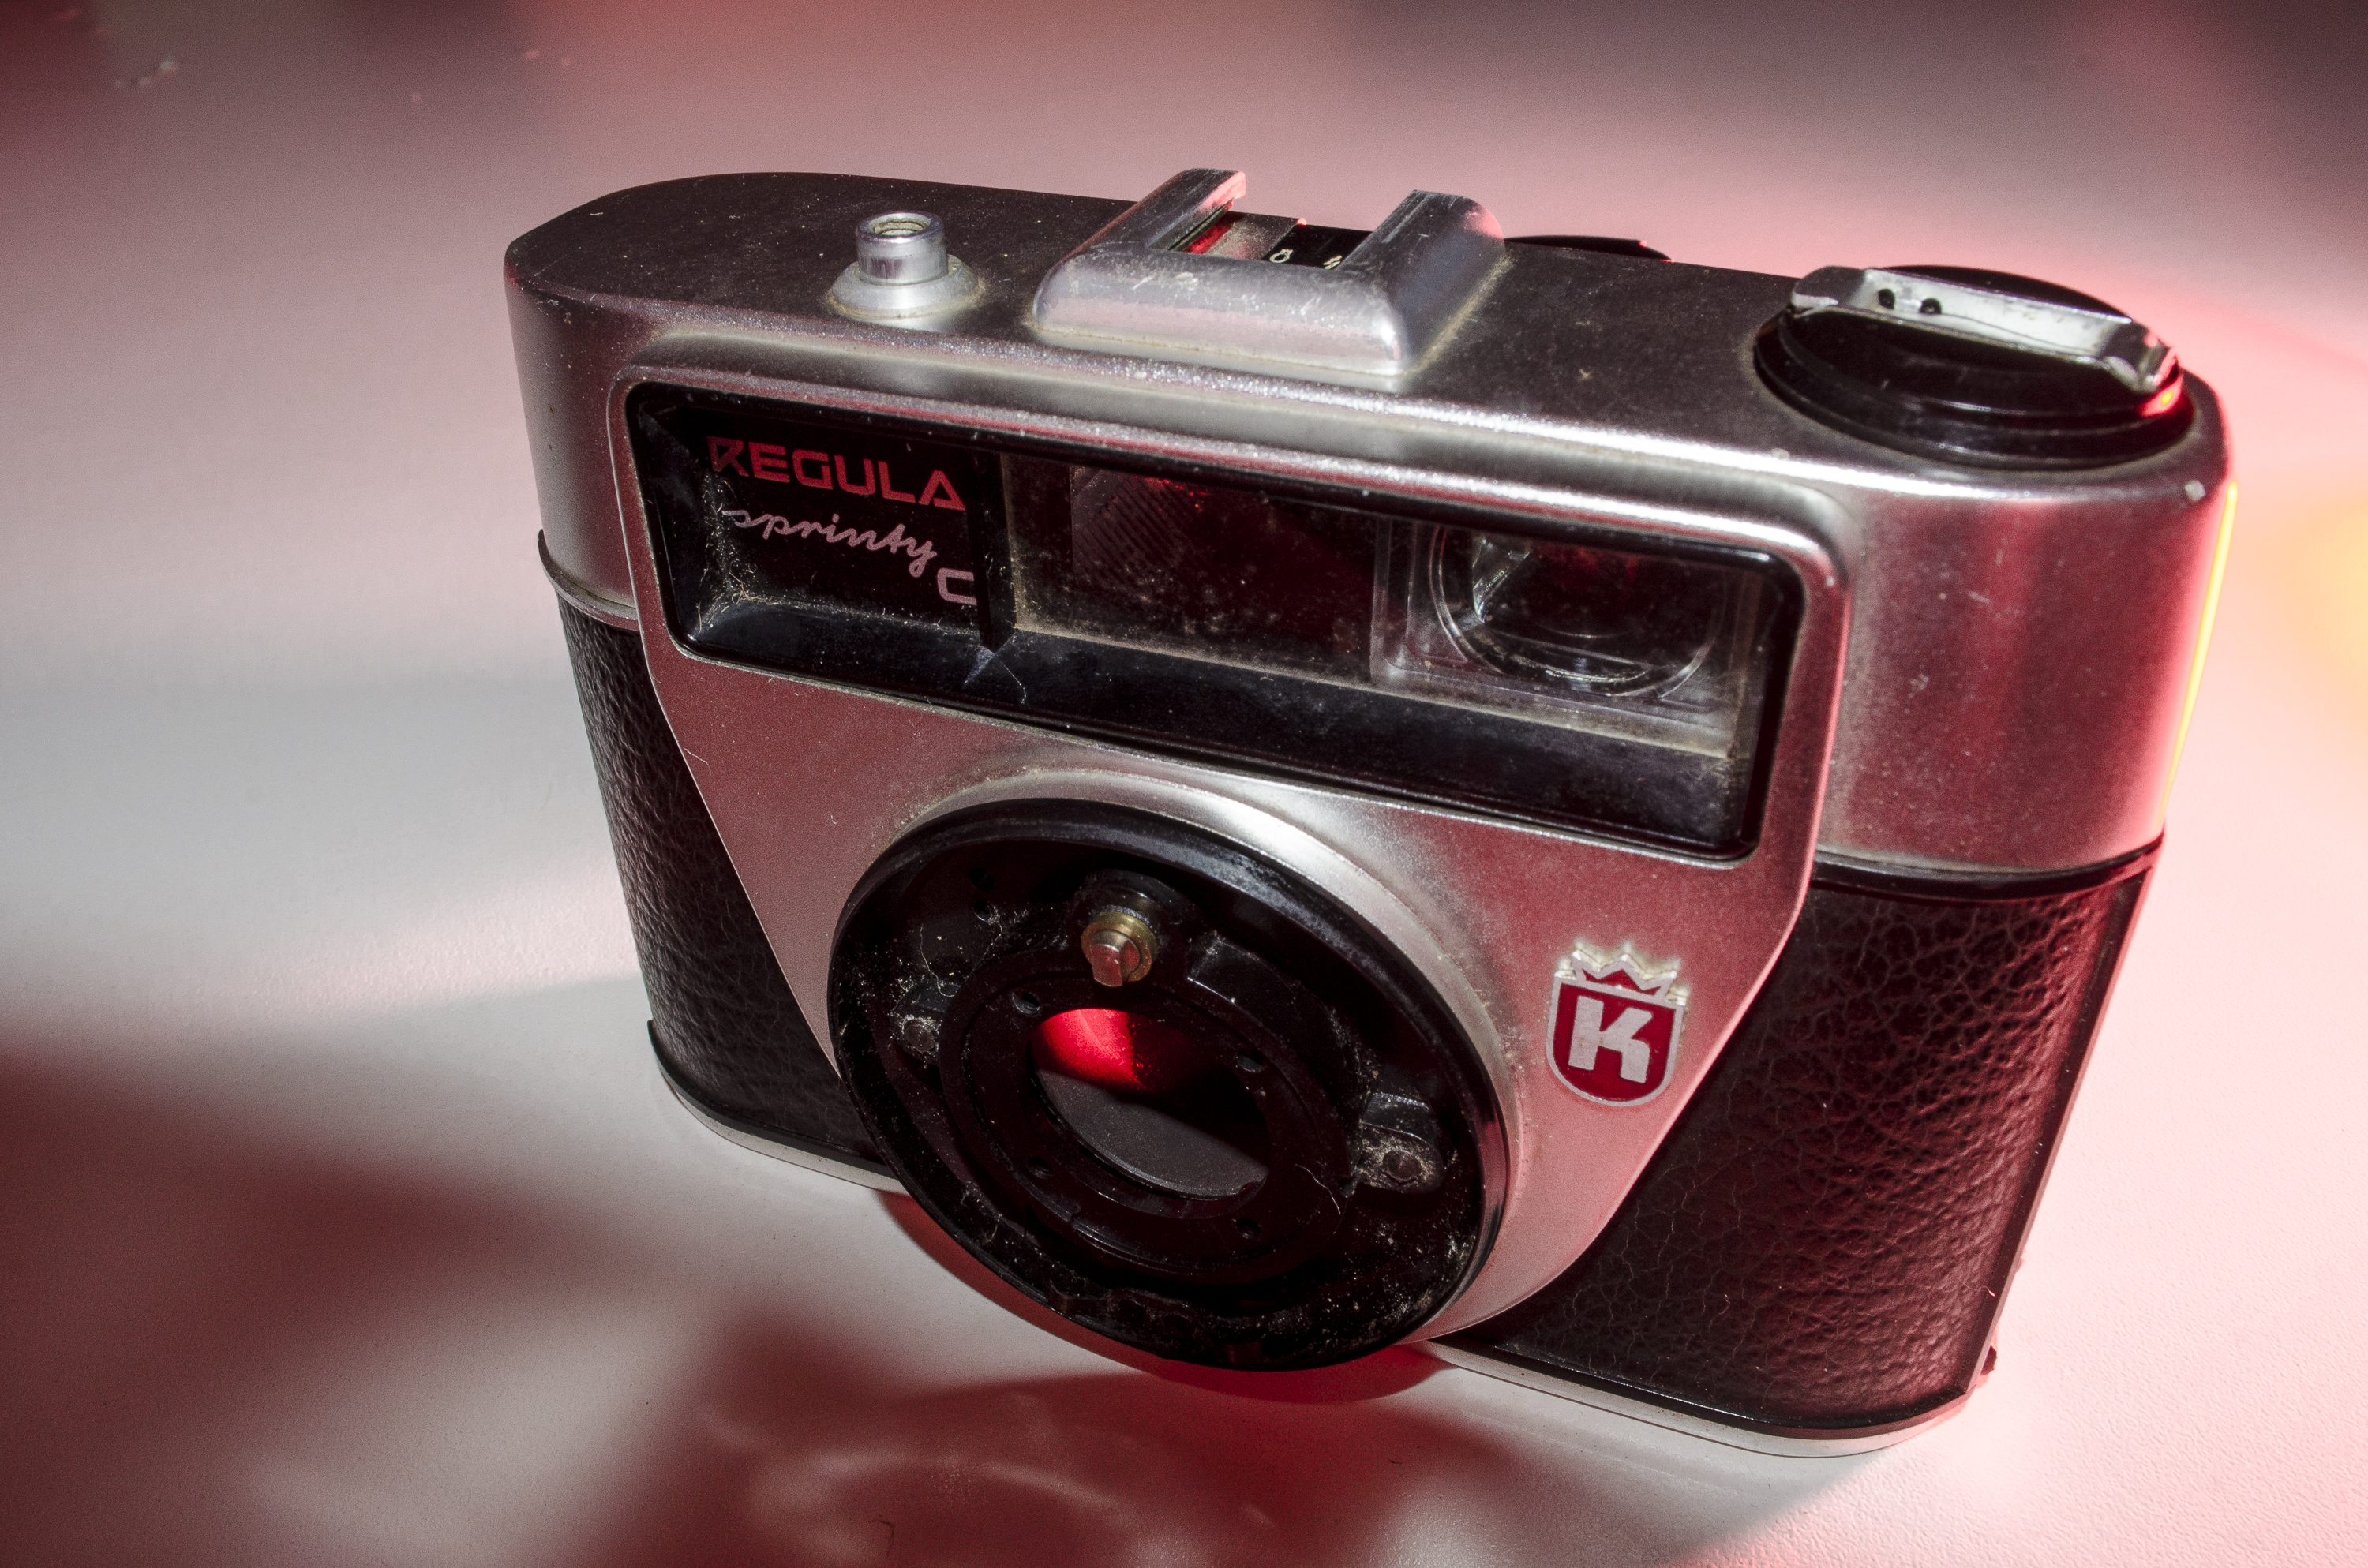
camera, red, reflex camera, digital camera, estenopeica, estenopo, c, camara, regula, analogica, sprinty, estenopit, digital slr, single lens reflex camera, cameras optics